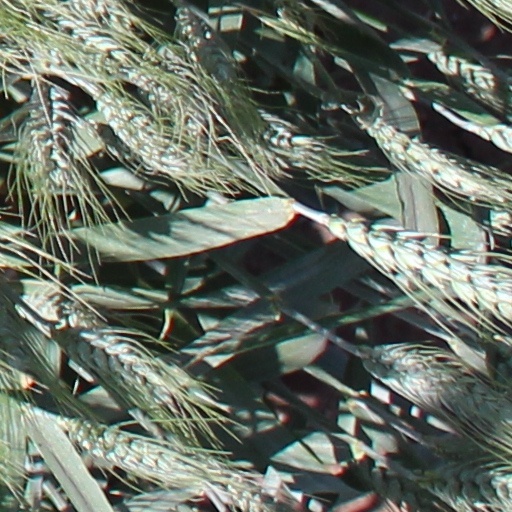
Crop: wheat